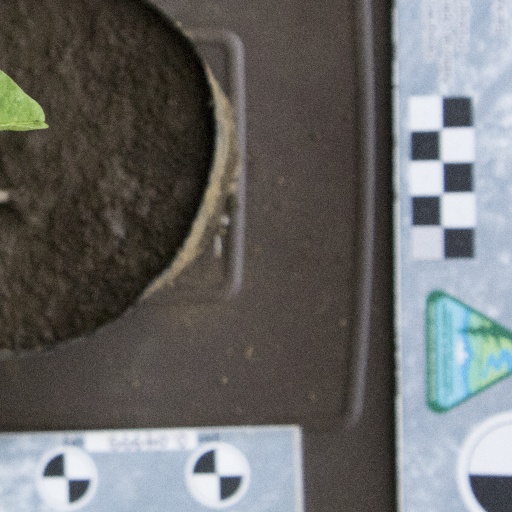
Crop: soybean